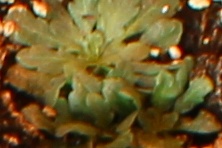
Label: Horseweed